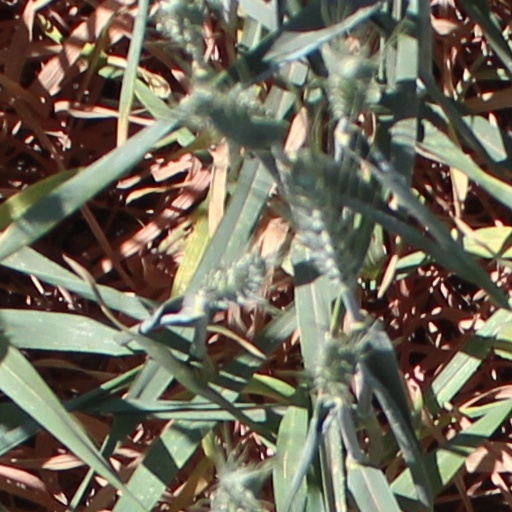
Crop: wheat